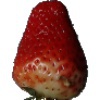
Label: Strawberry 1